Robin Roberts (baseball)

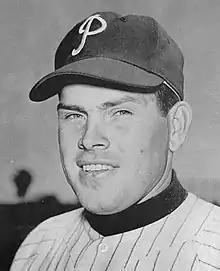
Roberts with the Philadelphia Phillies in 1961

Robin Evan Roberts (September 30, 1926 – May 6, 2010) was an American Major League Baseball starting pitcher who pitched primarily for the Philadelphia Phillies (1948–1961). He spent the latter part of his career with the Baltimore Orioles (1962–1965), Houston Astros (1965–66), and Chicago Cubs (1966). Roberts was inducted into the Baseball Hall of Fame in 1976.